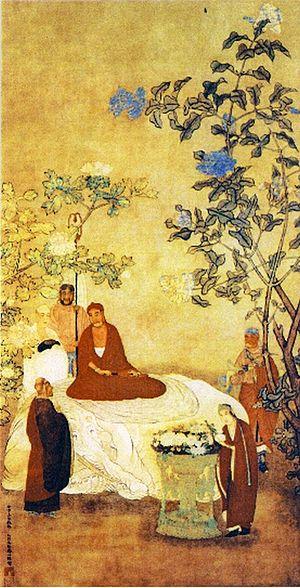
Portrait du Bouddha, rouleau mural, encre et couleur sur soie, 146,2x76,3 par le peintre chinois Wu Bin, Template:Sp-. Actif: 1573-1620. Musée du palais impérial, Beijing.
Wu Bin 吴彬 ou Wou Pin ou Wu Pin, surnom: Wenzhong, nom de pinceau: Zhixian, originaire de Putian, province du Fujian. XVIᵉ – XVIIᵉ siècles. Actif à la cour pendant l'ère Waanli. Chinois. Peintre